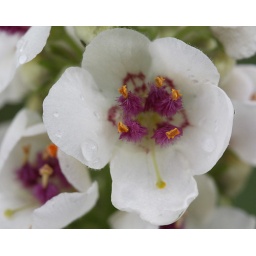
Beautiful white blossoms on flower similar in height and appearance to a small delphinium, photographed at the Inverewe gardens.